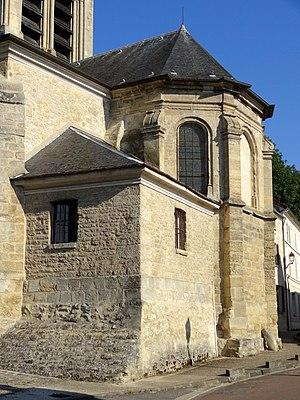
Église Saint-Séverin d'Oinville-sur-Montcient - voir titre.
L'église Saint-Séverin est une église catholique paroissiale située à Oinville-sur-Montcient, dans les Yvelines, en France. Elle a été fondée en 1127, mais seul le mur nord de la nef subsiste de cette époque. L'édifice s'articule autour d'un transept de la première période gothique, dont la croisée du transept sert de base au clocher central, et surprend par la cohabitation entre des arcs-doubleaux de facture romane, et des chapiteaux de crochets déjà assez évolués, qui ne sont pas antérieurs à la fin du XIIᵉ siècle. À l'est du transept, le chœur se compose d'une travée carrée de la même époque, mais largement remaniée, et d'une abside polygonale de la Renaissance, qui n'est remarquable que pour le retable de pierre baroque qu'elle contient, et son décor à l'extérieur. Des chapelles latérales inégales occupent les angles entre les croisillons du transept et le chœur. Celle du nord devrait dater du XIIIᵉ siècle, et présente une architecture gothique un peu rustique, et celle du nord affiche le style de la fin de la période flamboyante, peu avant le milieu du XVIᵉ siècle, et se signale par une voûte à liernes et tiercerons agrémentée de quatre clés pendantes.